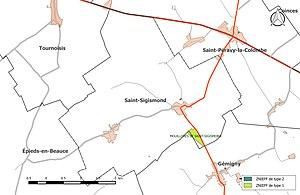
Carte des Zones naturelles d'intérêt écologique faunistique et Floristique (ZNIEFF) de la commune de fr:Saint-Sigismond (Loiret).
Saint-Sigismond est une commune française, située dans le département du Loiret en région Centre-Val de Loire.